Samir Nasri

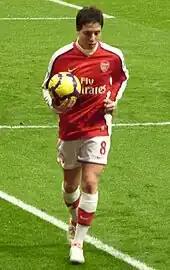
Nasri preparing to take a corner kick for Arsenal

Nasri was given the number 8 shirt – previously worn by Arsenal legends Ian Wright, George Graham, Alan Sunderland and Freddie Ljungberg – and made his club debut on 30 July 2008 in a friendly match against German club VfB Stuttgart in a 3–1 win. He made his Premier League debut in the team's first match of the league season on 16 August against West Bromwich Albion. In the match, Nasri scored his first league goal scoring with a close-range effort, after four minutes in a 1–0 victory. As a result of his debut goal, he became the 83rd player in Premier League history to score on his league debut and the 22nd Arsenal player. On 27 August, Nasri scored his second goal for the club in the team's 2008–09 UEFA Champions League third round qualifying second leg tie against Twente. Arsenal won the match 4–0 and the tie 6–0 on aggregate. On 8 November, Nasri scored both of Arsenal's goals in a 2–1 win over Manchester United.